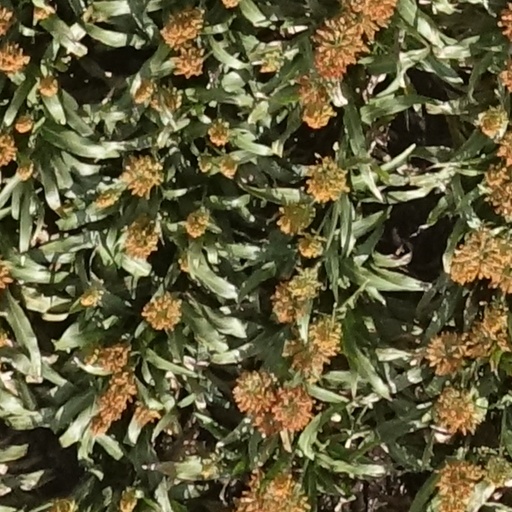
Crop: sorghum